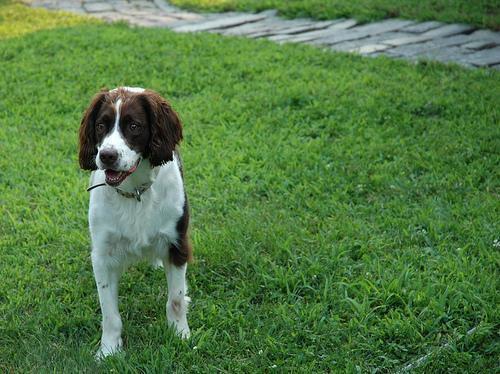
English_springer